Bourneville, Ohio

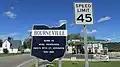
Bourneville community sign.

The first permanent settlement at Bourneville was made in the 1790s. Bourneville was platted in 1832 by Colonel Bourne, and named for him. A post office has been in operation at Bourneville since 1832.